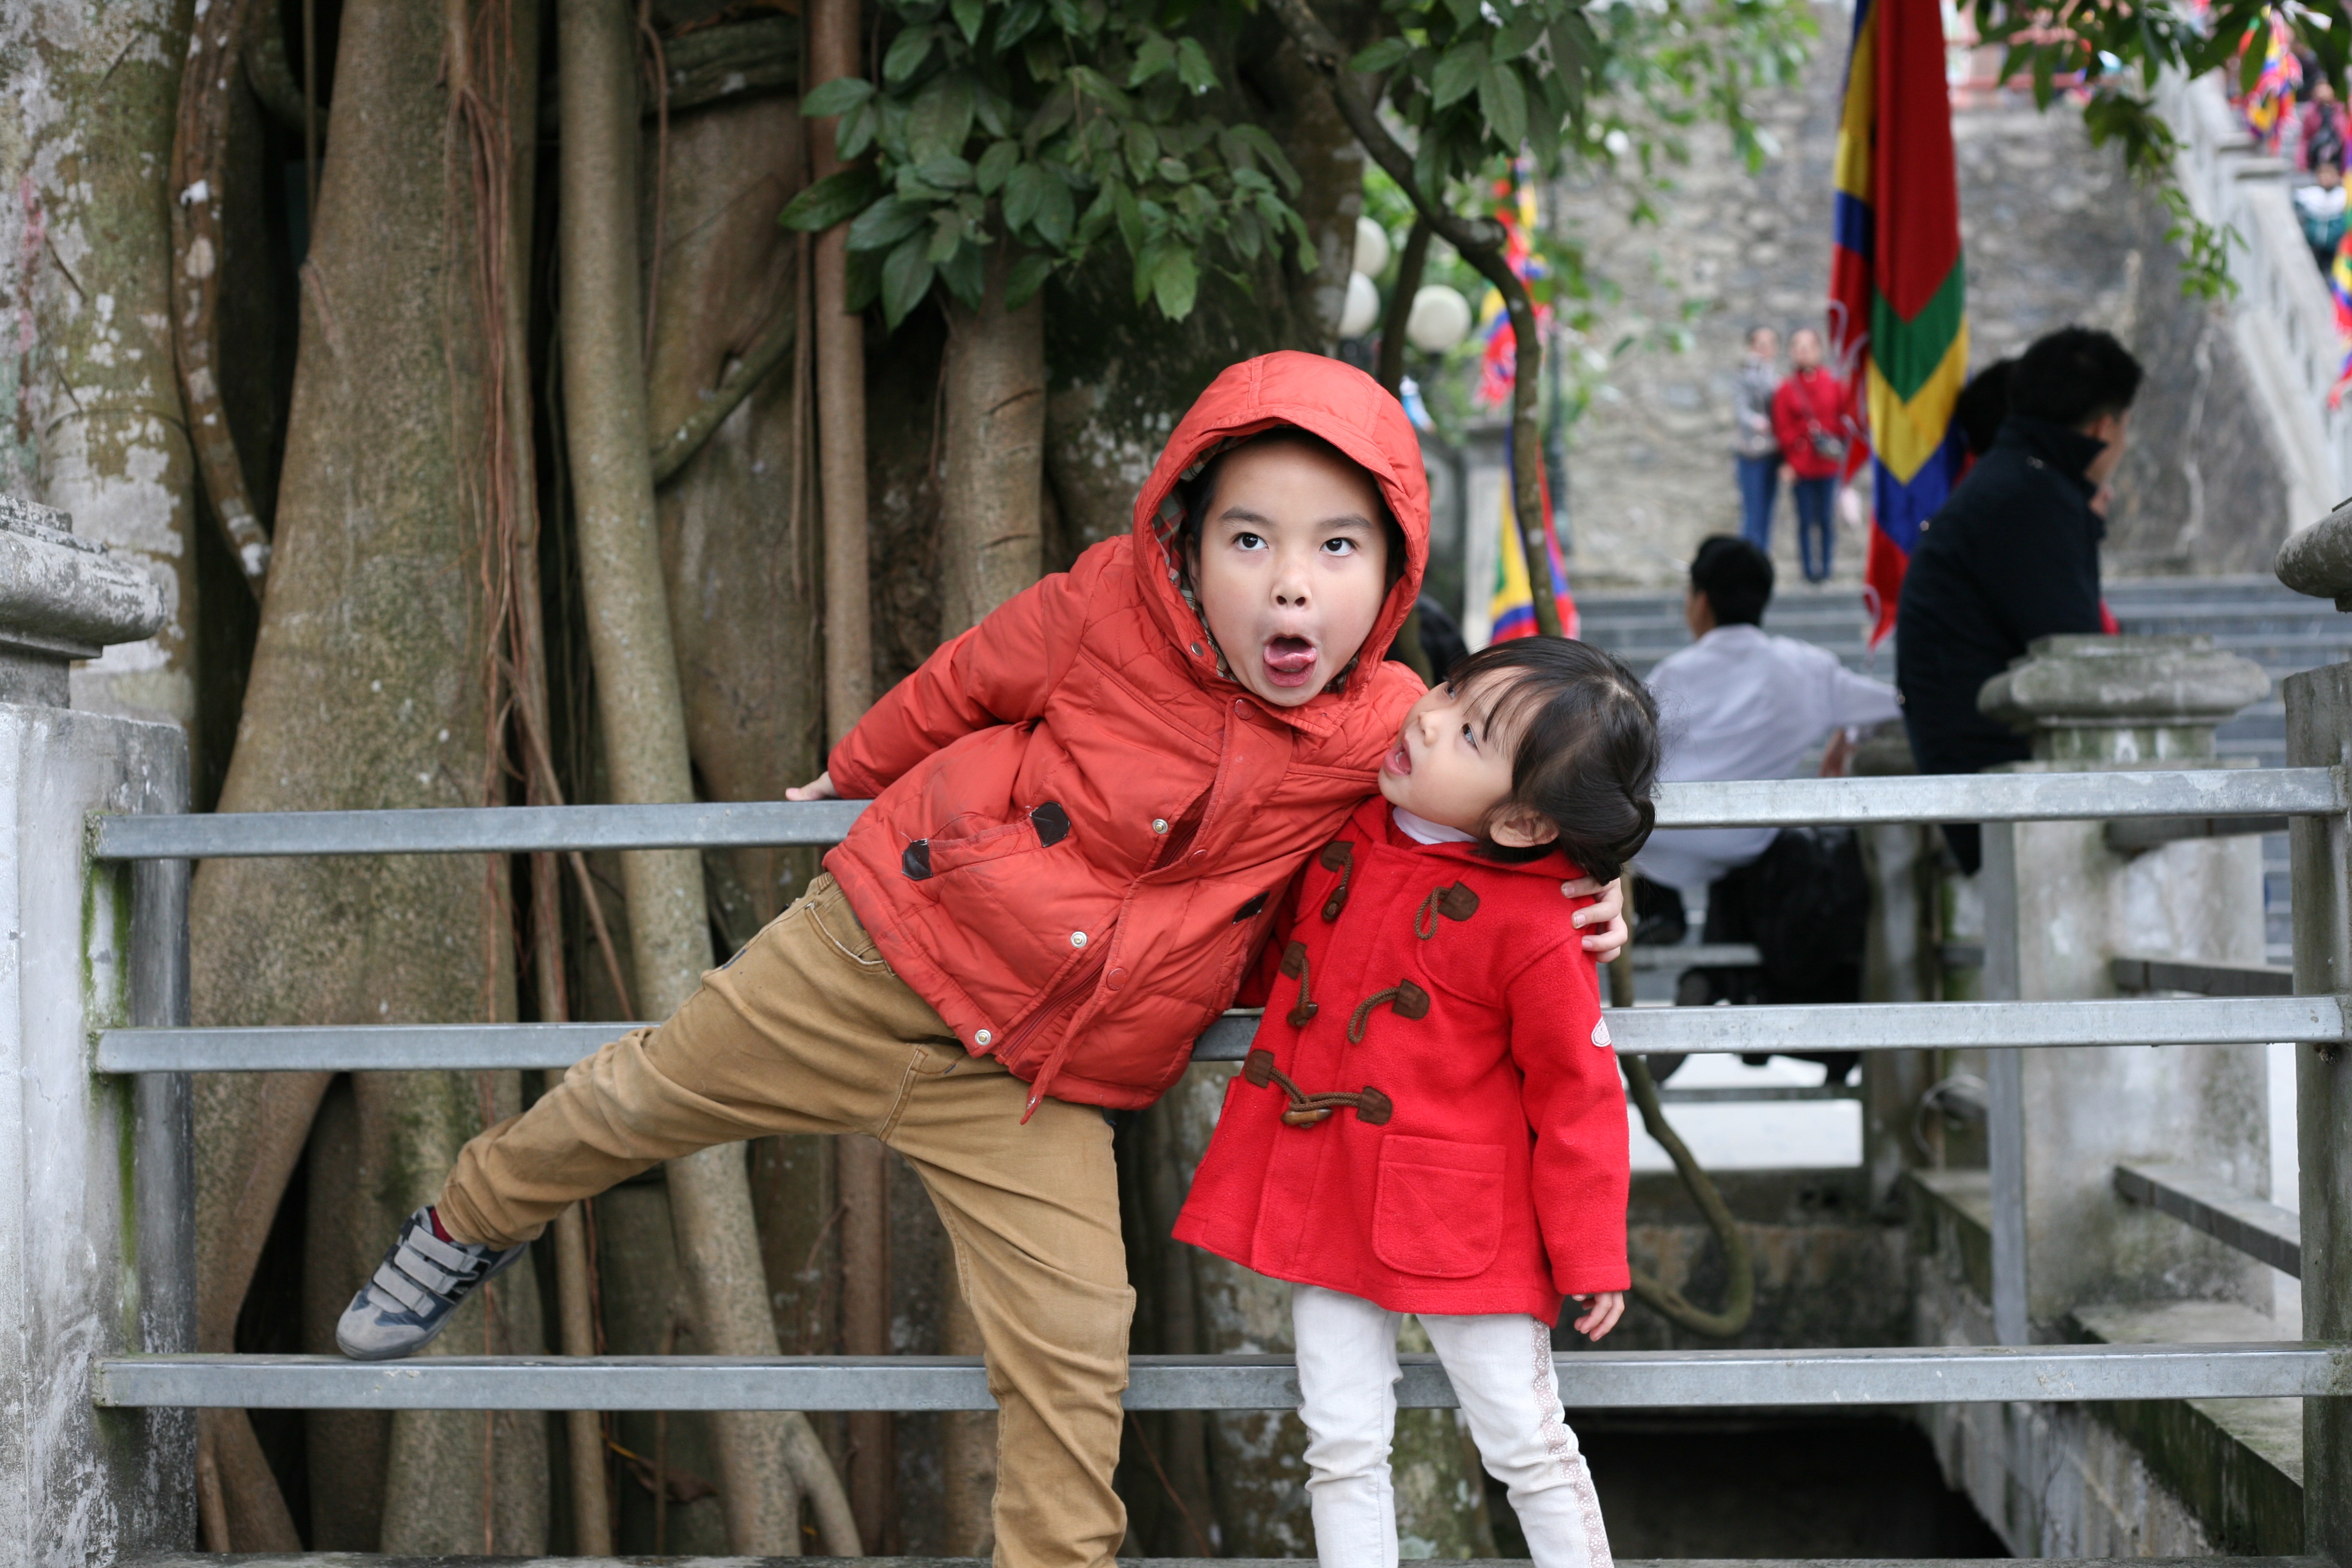
person, people, child, temple